Gum printing

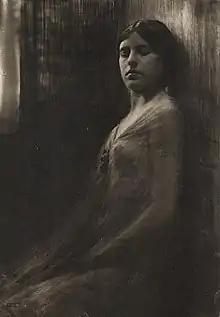
A gum bichromate by Robert Demachy

Gum printing is a way of making photographic reproductions without the use of silver halides. The process uses salts of dichromate in common with a number of other related processes such as sun printing.